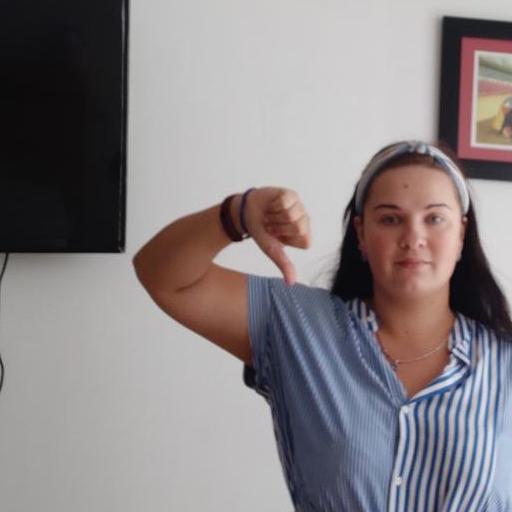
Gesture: dislike